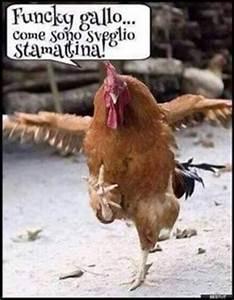
chicken